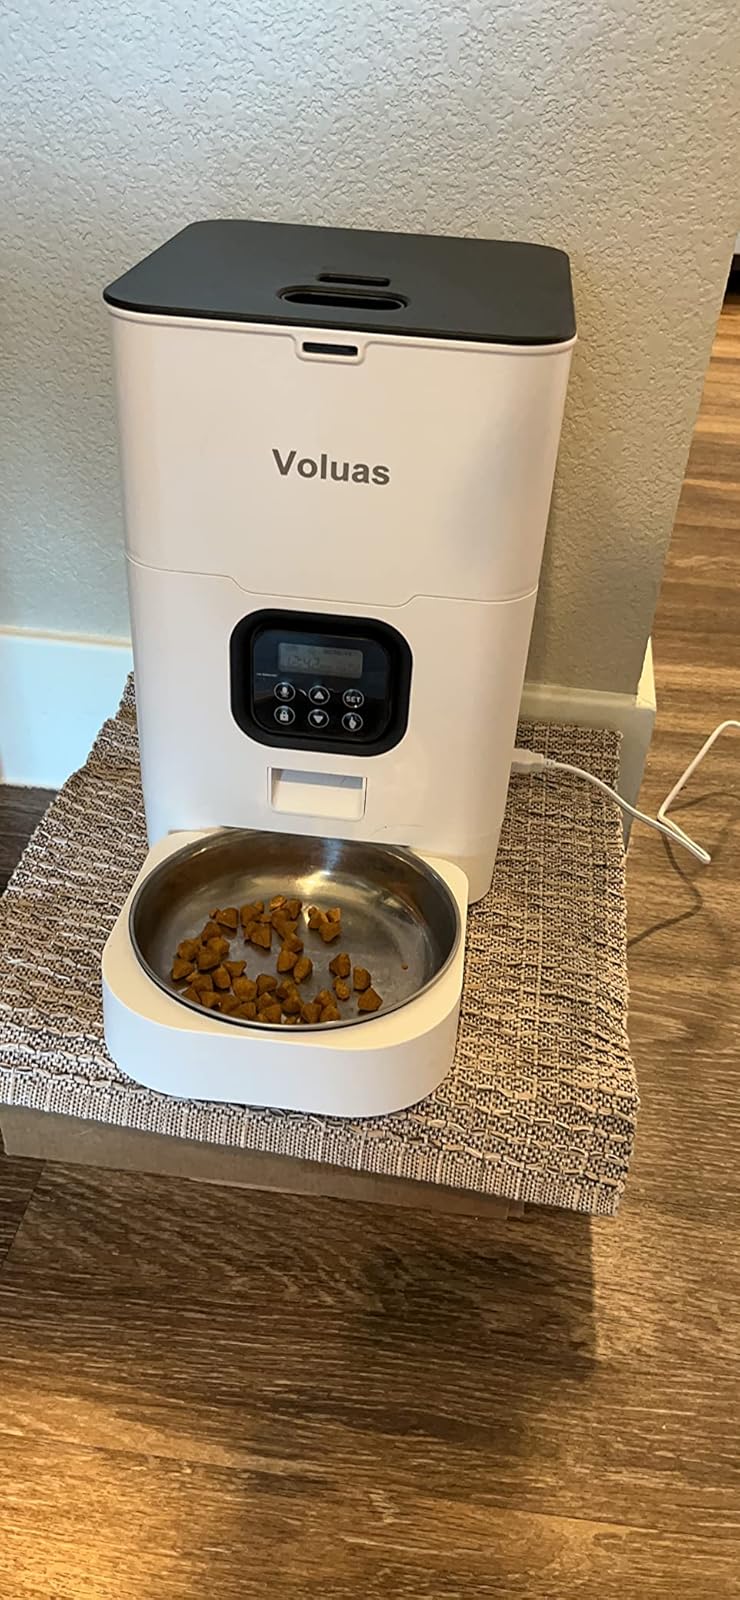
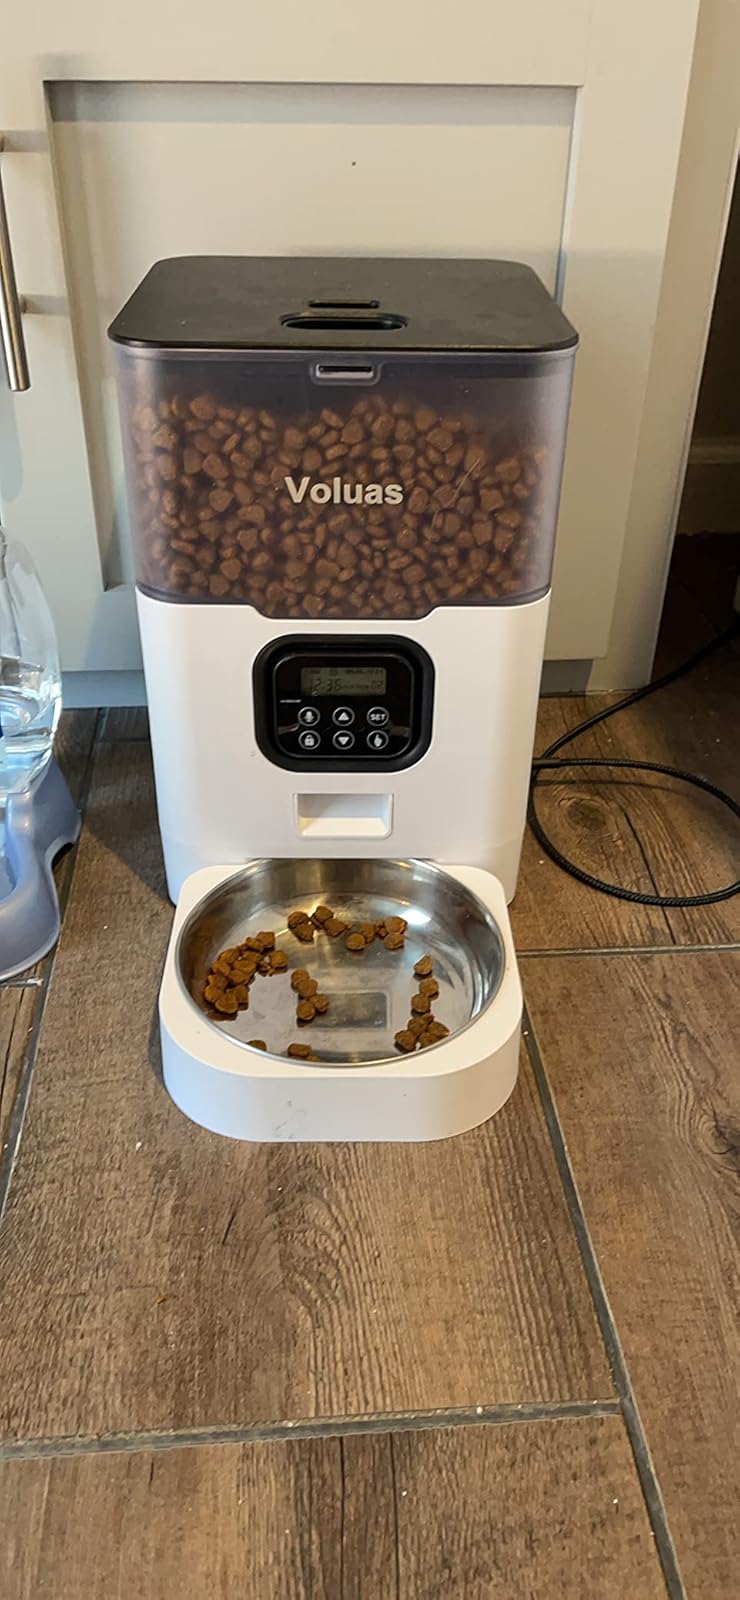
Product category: items_feeder
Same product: no